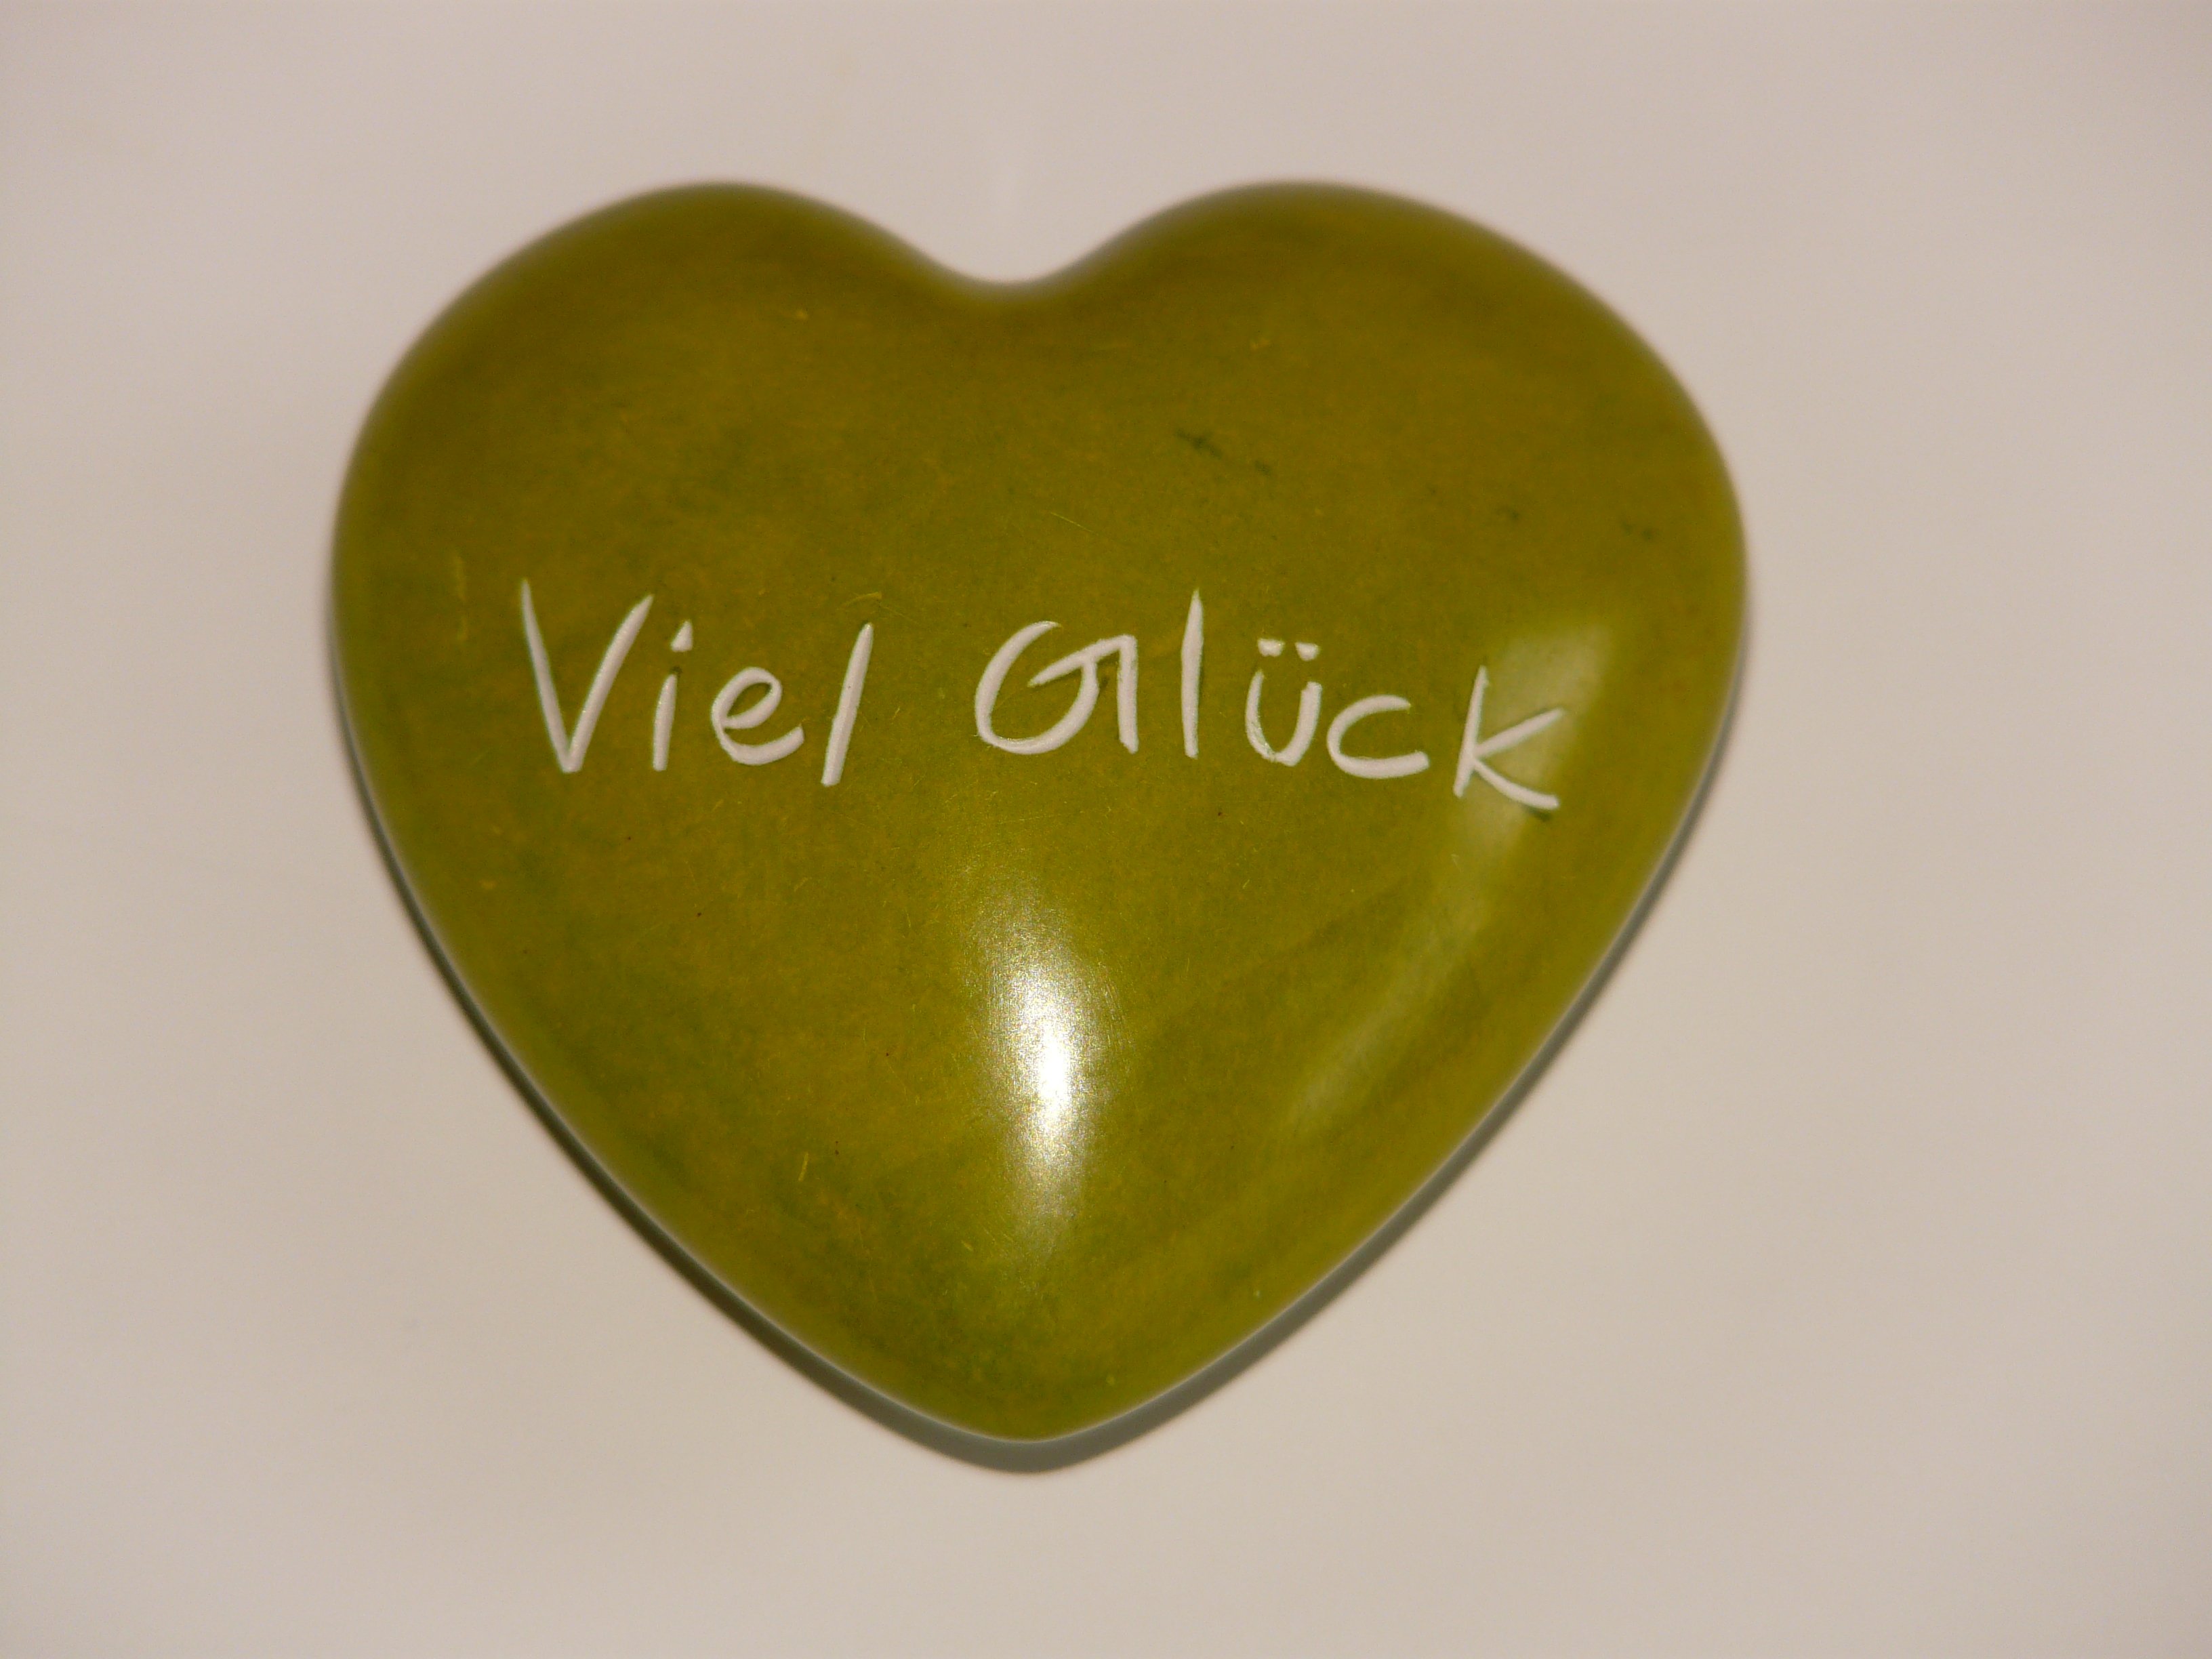
petal, love, heart, green, romance, yellow, human body, organ, luck, stone heart